Rainer Gögele

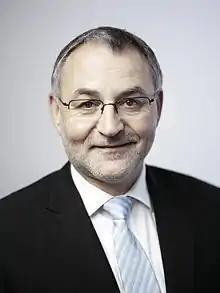
Rainer Gögele (2010)

Rainer Gögele (born 26 July 1956, Feldkirch, Austria) is a former Austrian politician for the Austrian People's Party (ÖVP). He was, from 2011 to 2012, in the Provincial Government of Vorarlberg. He was previously, since 2004, deputy of the ÖVP in the State Parliament of Vorarlberg and club chairman of the ÖVP faction in the parliament from 13 December 2006 onwards. Besides his position as Landesrat, he was also chairman of the Austrian Employee Federation (ÖAAB) in Vorarlberg and county party chairman of the ÖVP Vorarlberg in the Feldkirch district.